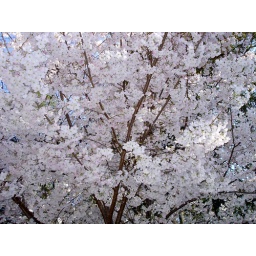
Enjoying the beautiful flowering crab apple in all it's pink glory!